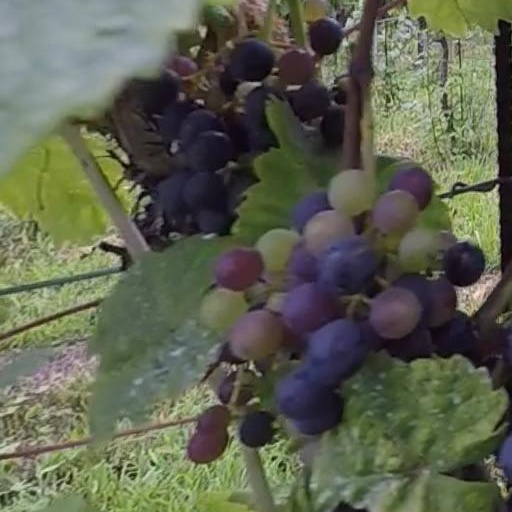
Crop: grape